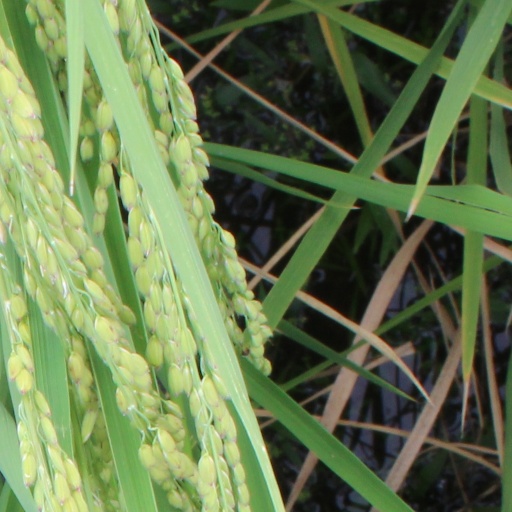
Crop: rice